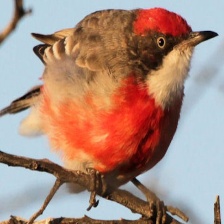
Species: CRIMSON CHAT
Scientific name: EPTHIANURA TRICOLOR